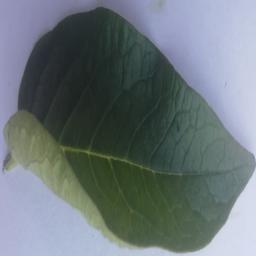
Etiqueta: Sana